Esava Ratugolea

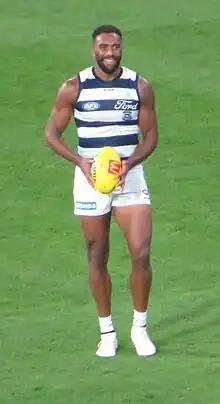
Ratugolea playing for Geelong in 2023

! 111 !! 42 !! 39 !! 599 !! 394 !! 993 !! 404 !! 219 !! 375 !! 0.4 !! 0.4 !! 5.4 !! 3.5 !! 8.9 !! 3.6 !! 2.0 !! 3.4